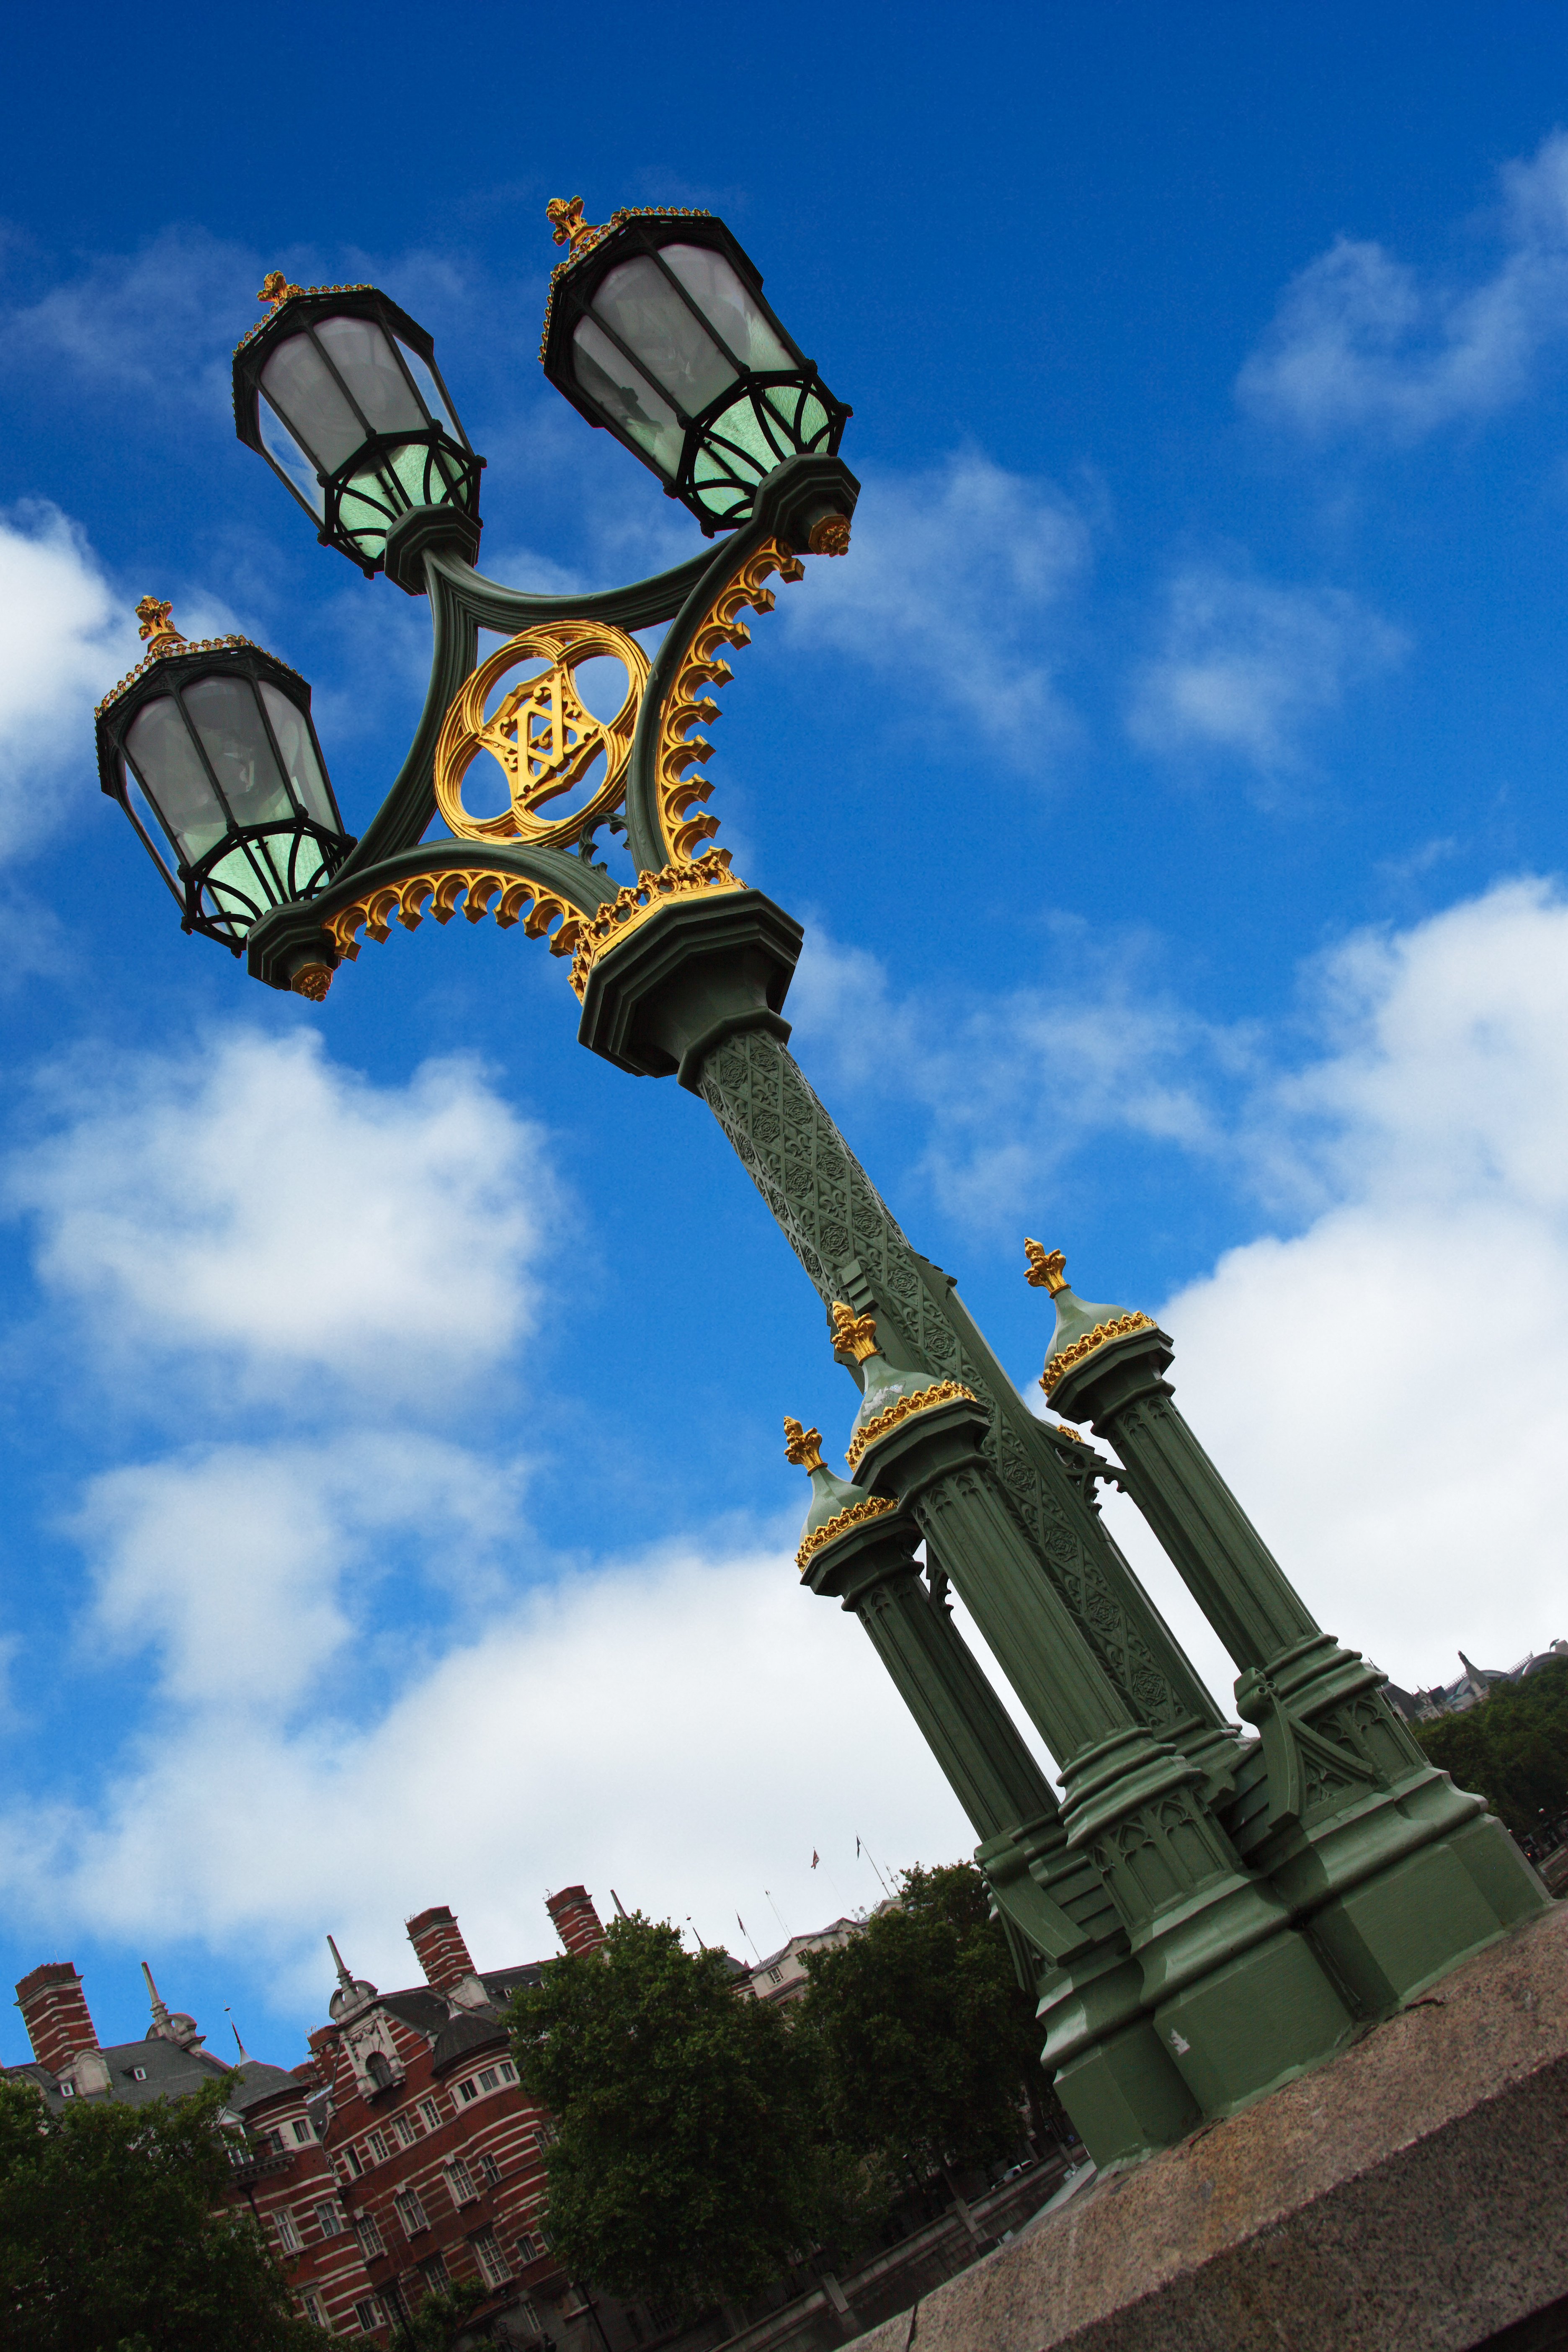
light, architecture, sky, vintage, house, town, old, city, metal, ancient, lamp, extreme sport, london, sports, iron, atmosphere of earth